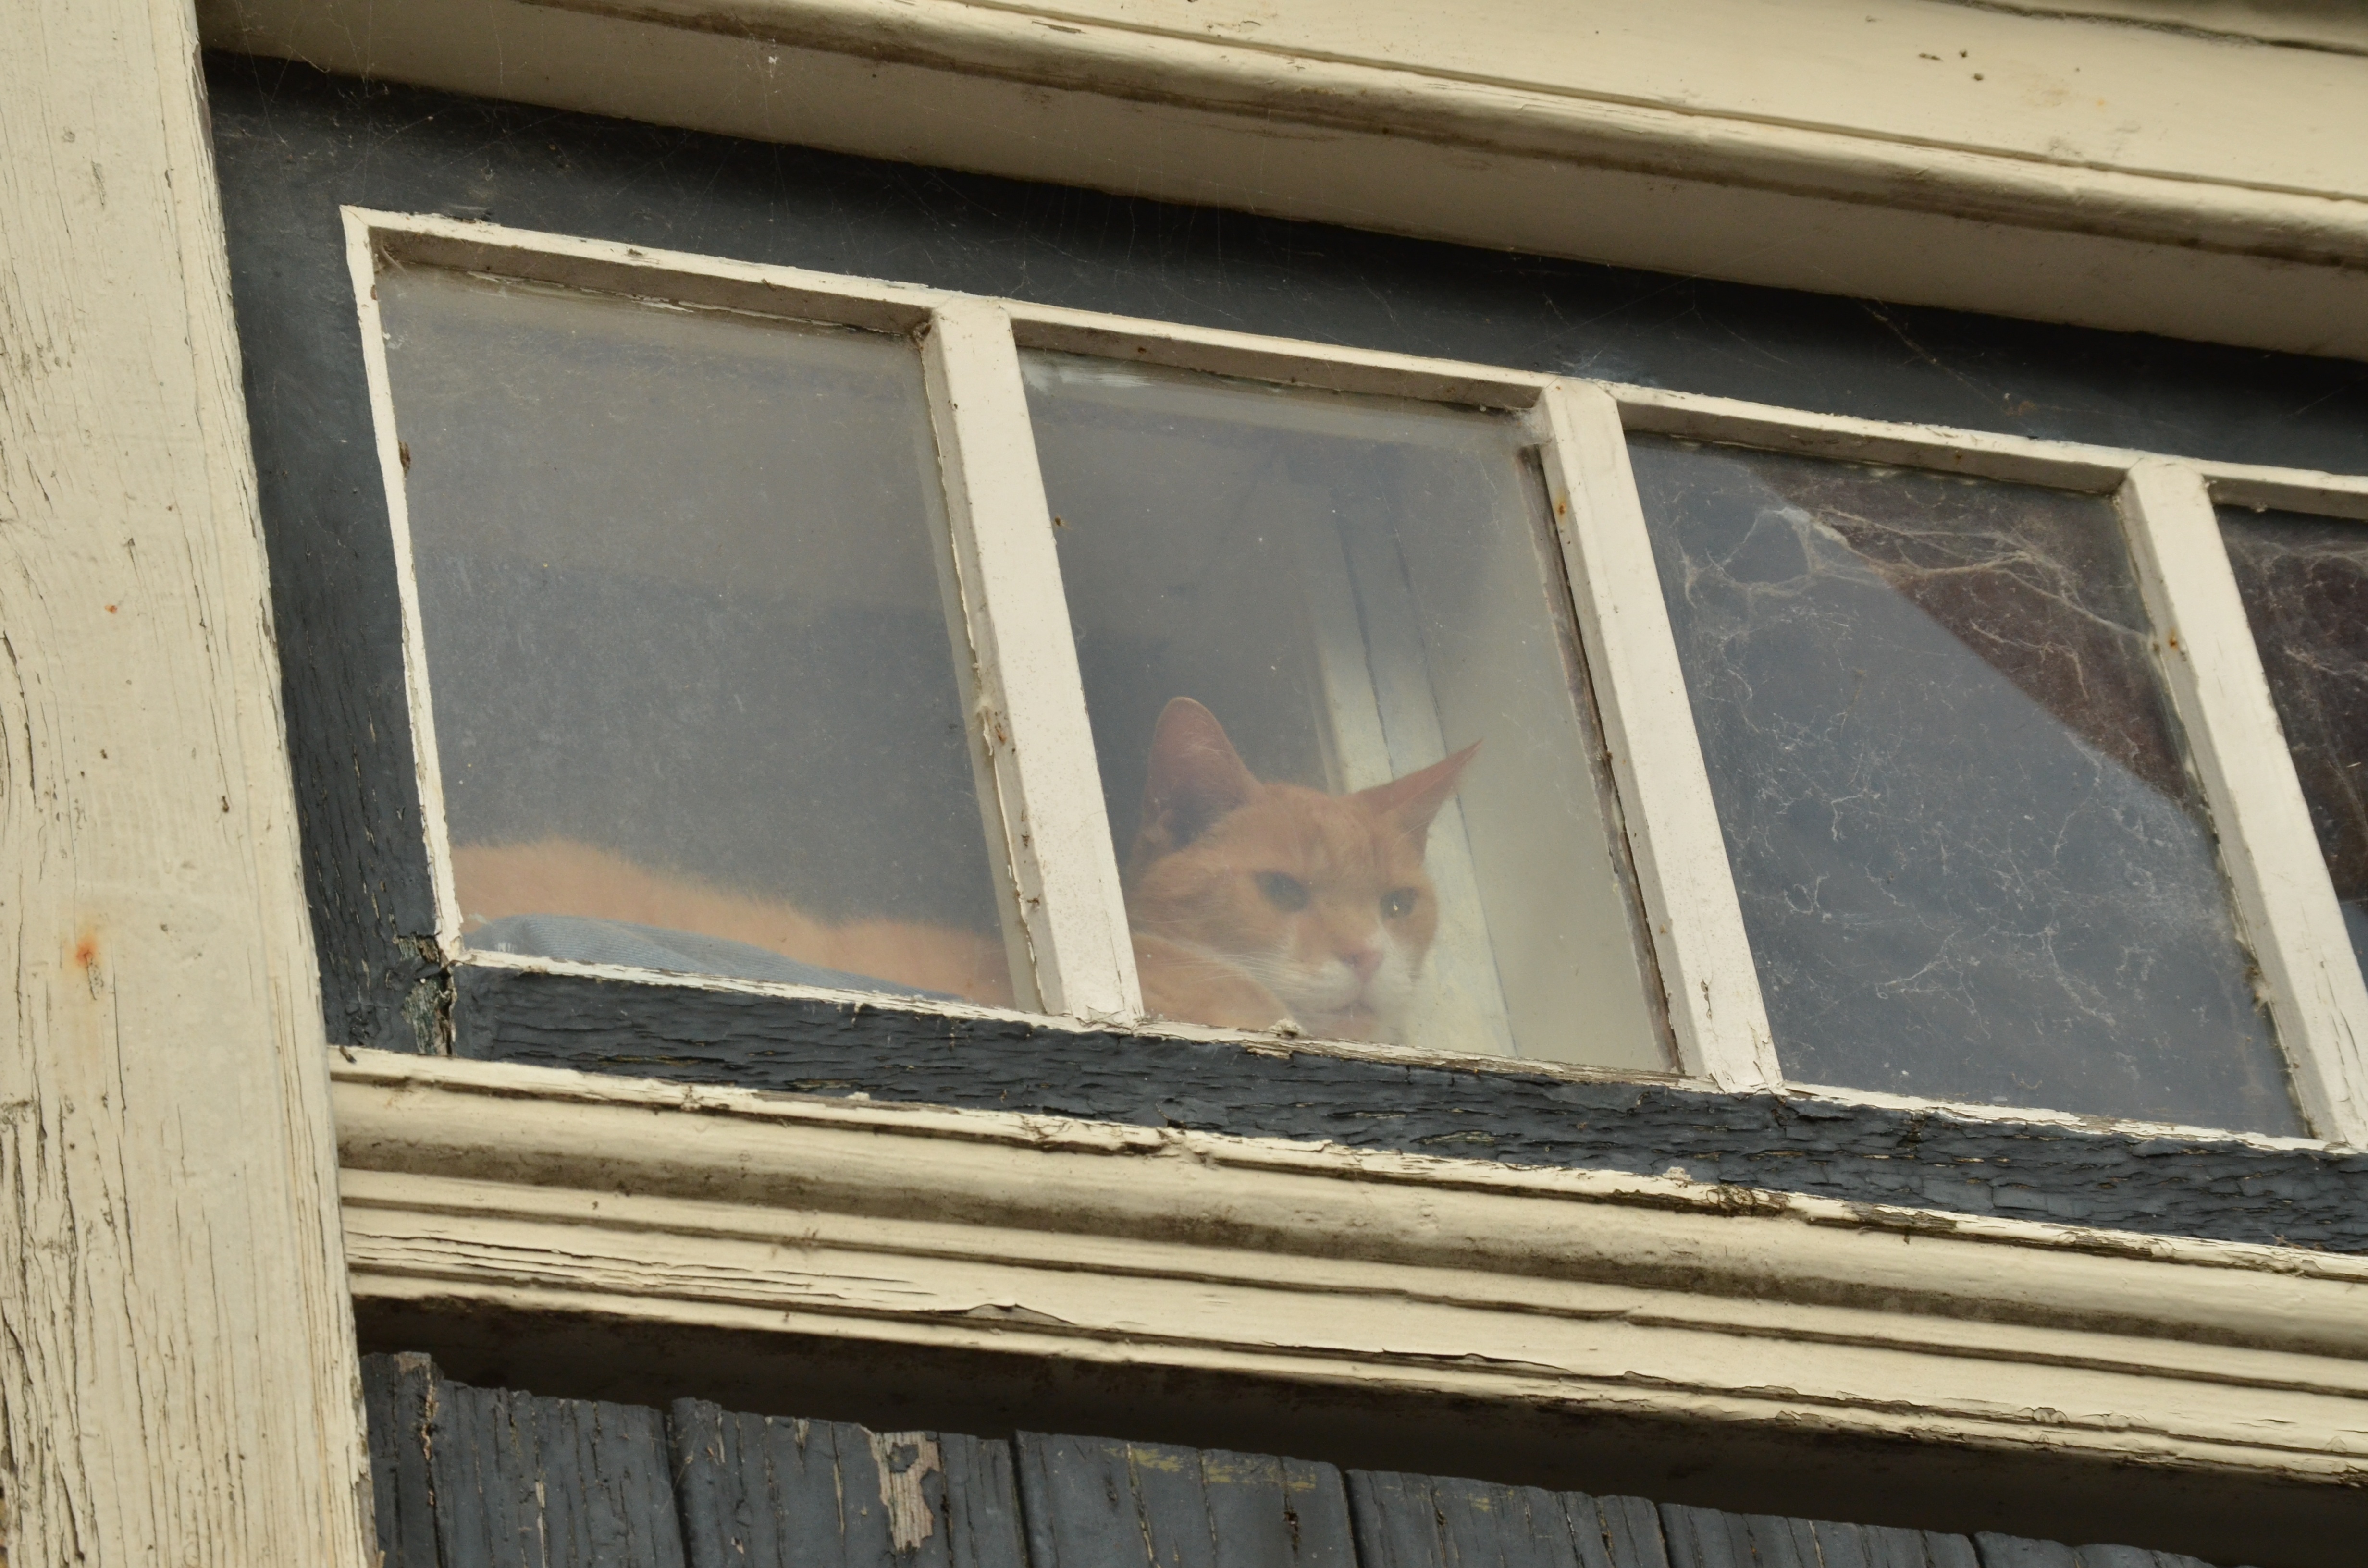
wood, house, window, glass, roof, home, wall, pet, red, cat, facade, are, curious, daylighting, window covering